Course Completed

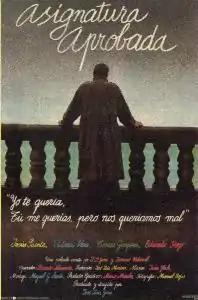
Theatrical release poster

Course Completed is a 1987 Spanish drama film written, produced and directed by José Luis Garci. The film was an Academy Award nominee for Best Foreign Language Film at the 60th Academy Awards.